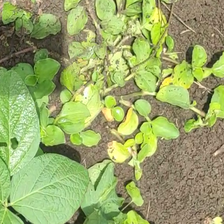
Weed species: Kena_(Commplina_benghalensio)